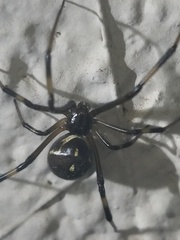
Species: Lactrodectus_hesperus